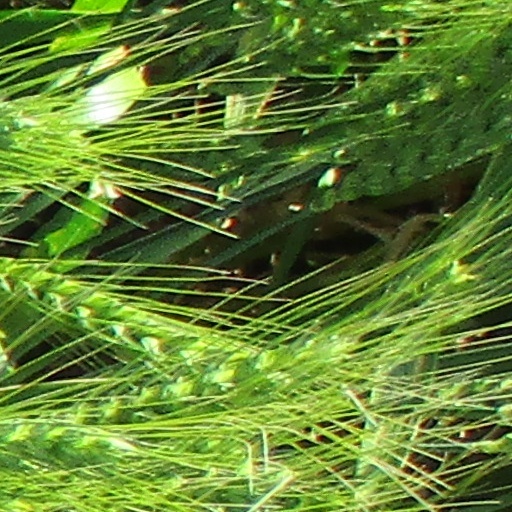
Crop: wheat